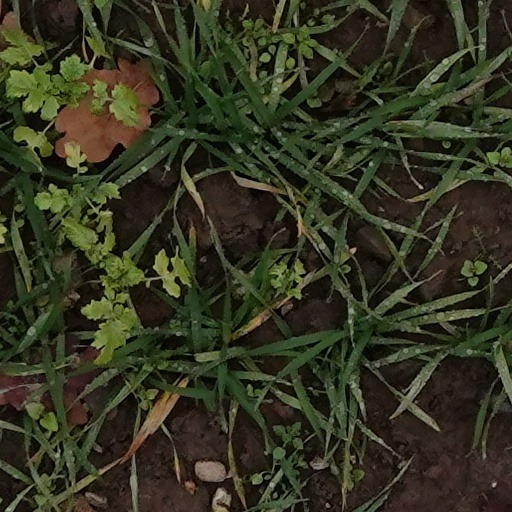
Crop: wheat